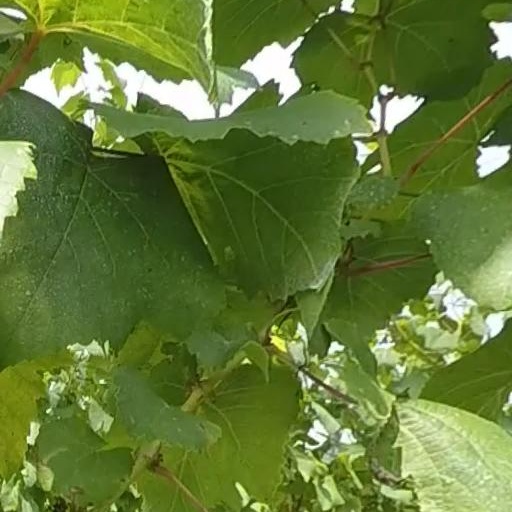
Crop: grape